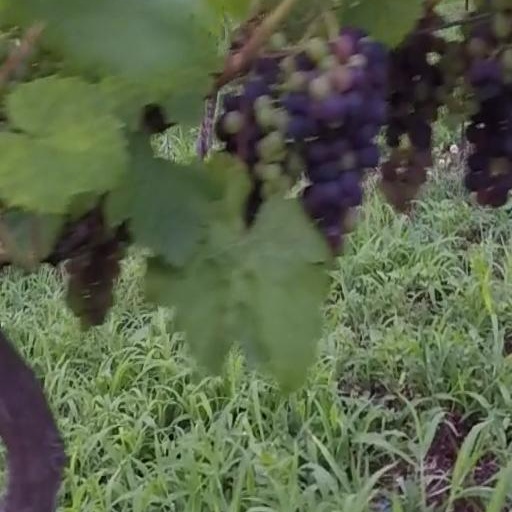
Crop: grape